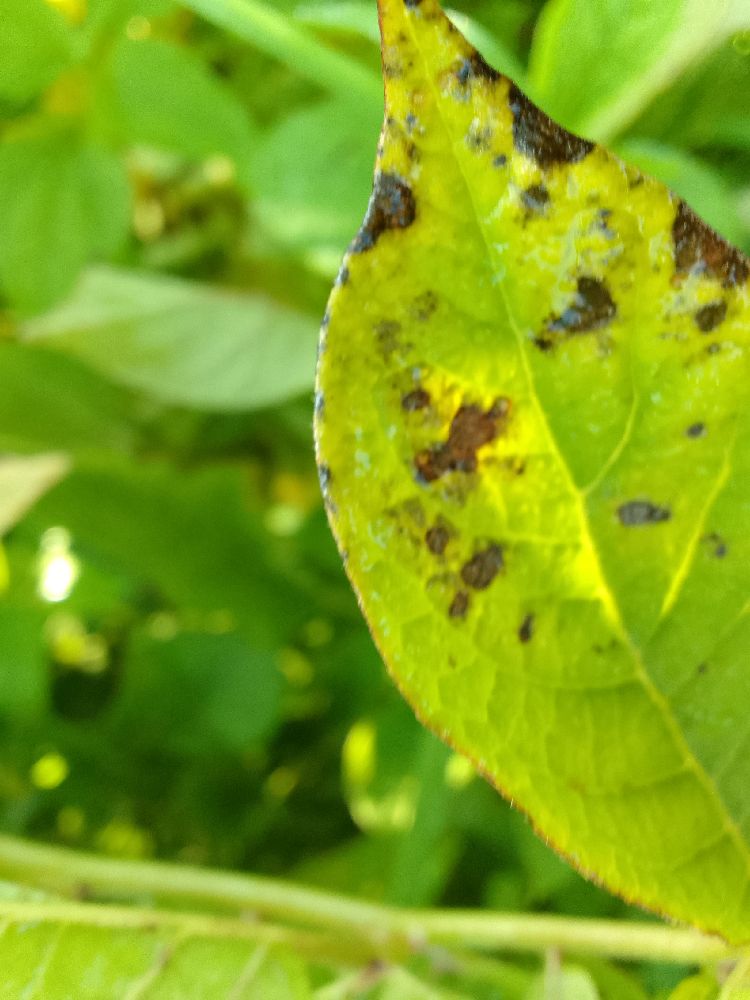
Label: Early blight